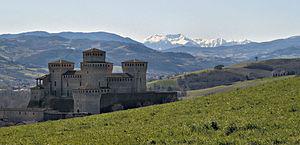
Pier Maria II de' Rossi, dit « Le Magnifique », né à Berceto le 25 mars 1413 et mort à Torrechiara le 1ᵉʳ septembre 1482 est un condottiere, marquis de San Secondo, vaste seigneurie près de Parme, où se trouve le château des Rossi qui contient encore des sépultures des comtes Rossi. Il est aussi comte de Berceto et de Corniglio.